Greater crested tern

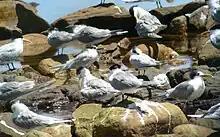
Nominate subspecies roosting with Sandwich terns in South Africa

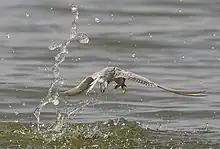
Greater crested tern with prey caught via a surface dip

In South Africa, this species has adapted to breeding on the roofs of building, sometimes with Hartlaub's gull, which also shares the more typical nesting sites of the nominate subspecies. In 2000, 7.5% of the population of this subspecies bred on roofs. Artificial islands in salt pans and sewage works have also recently been colonised by this adaptable seabird.